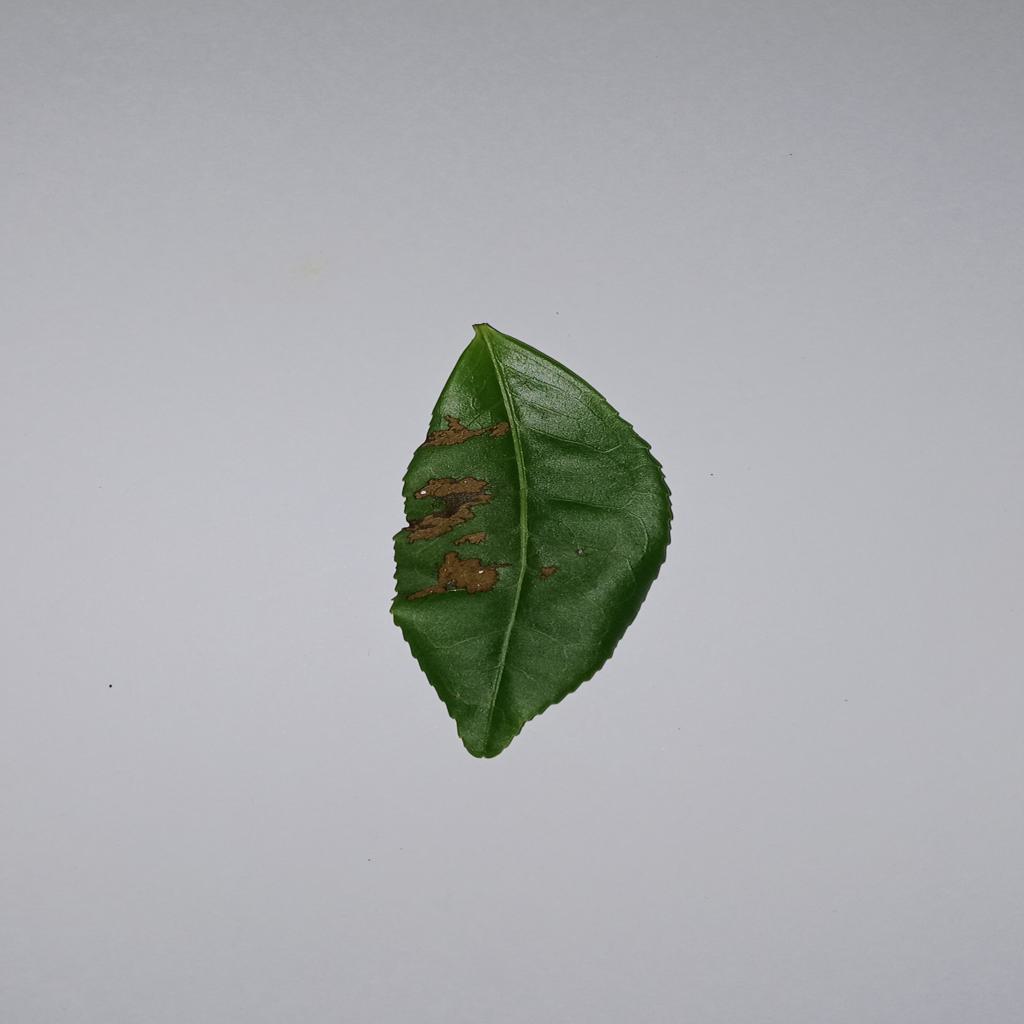
Label: Tea red leaf spot